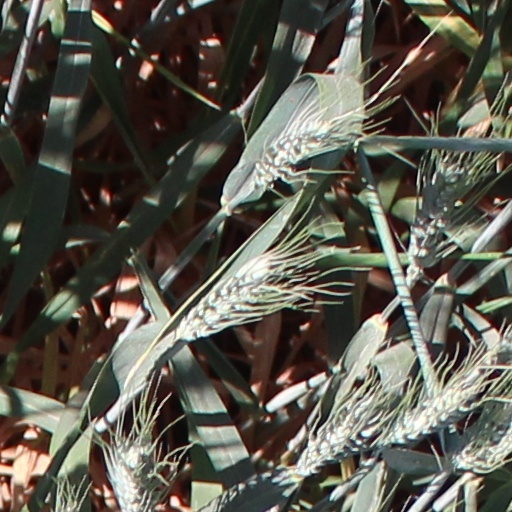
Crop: wheat